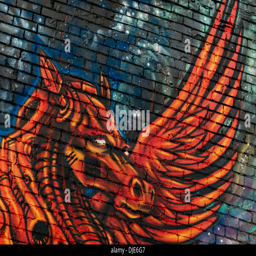
colorful graffiti depicting a flying pegasus in flames on a brick wall .